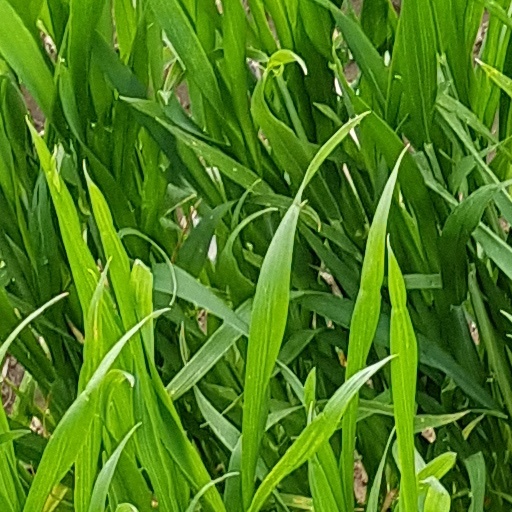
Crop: wheat